Time-out (sport)

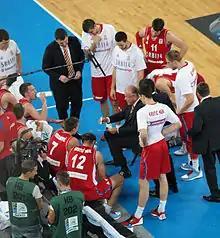
The Serbia men's national basketball team huddles to discuss strategy during a time-out at EuroBasket 2013

Under FIBA rules, each team is allowed two time-outs in the first half, three time-outs in the second half, and one time-out in each overtime period. Only two time-outs may be granted to each team during the last two minutes of the fourth quarter.